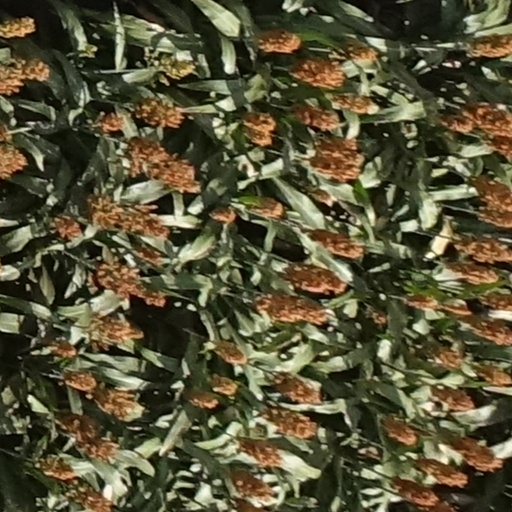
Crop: sorghum